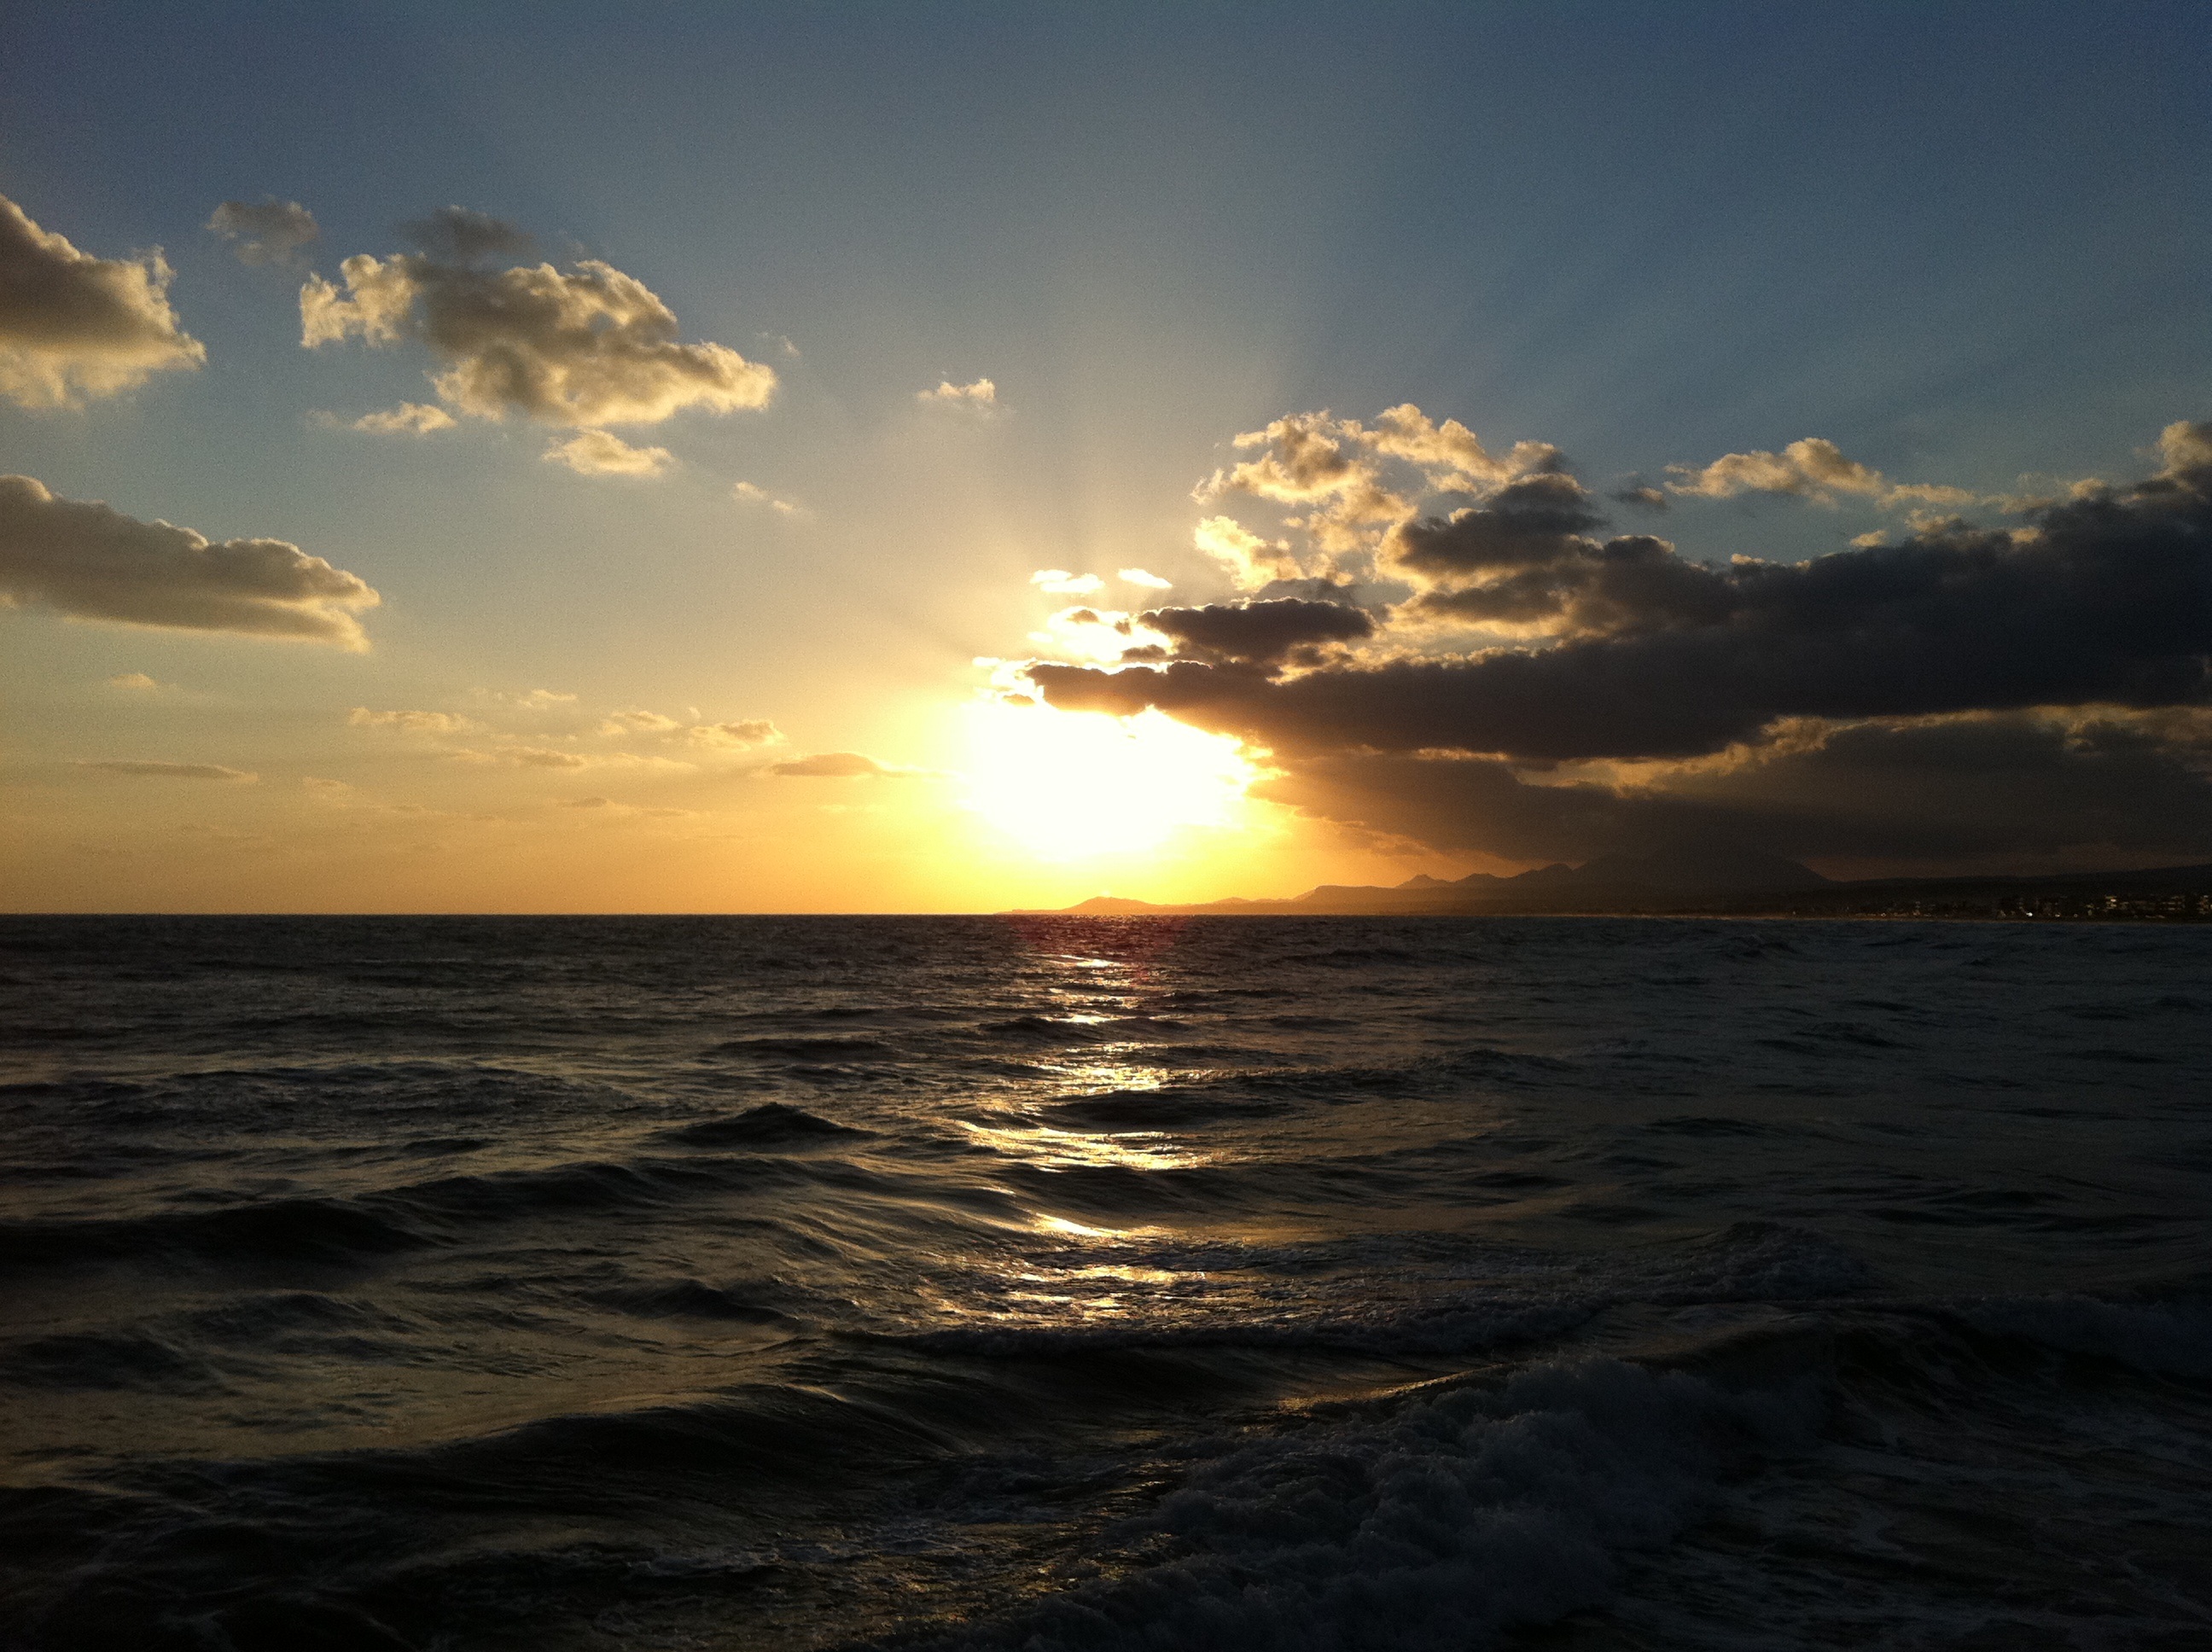
beach, sea, coast, ocean, horizon, cloud, sky, sun, sunrise, sunset, sunlight, morning, shore, wave, lake, dawn, dusk, evening, twilight, holiday, romantic, body of water, clouds, holidays, greece, mood, abendstimmung, crete, afterglow, evening sky, back light, setting sun, sun and sea, evening mood at the lake, wind wave